Business of webcomics

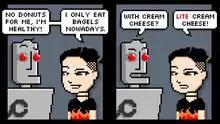
Richard Stevens's "Diesel Sweeties" was more lucrative online than in newspapers.

Webcomics have been used by some artists as a path towards syndication in newspapers, but attempts have rarely proven lucrative, as out of the thousands of comics submitted to each syndicate every year, only a few are accepted. Among the webcomics artists who have succeeded in print syndication are David Rees ("Get Your War On") who was able to make $46,000 from just two of his syndication clients, "Rolling Stone" and "The Guardian" in 2006, and Dana Simpson ("Phoebe and Her Unicorn)", who began syndicating her webcomic through Universal Uclick to over 100 newspapers in 2015.